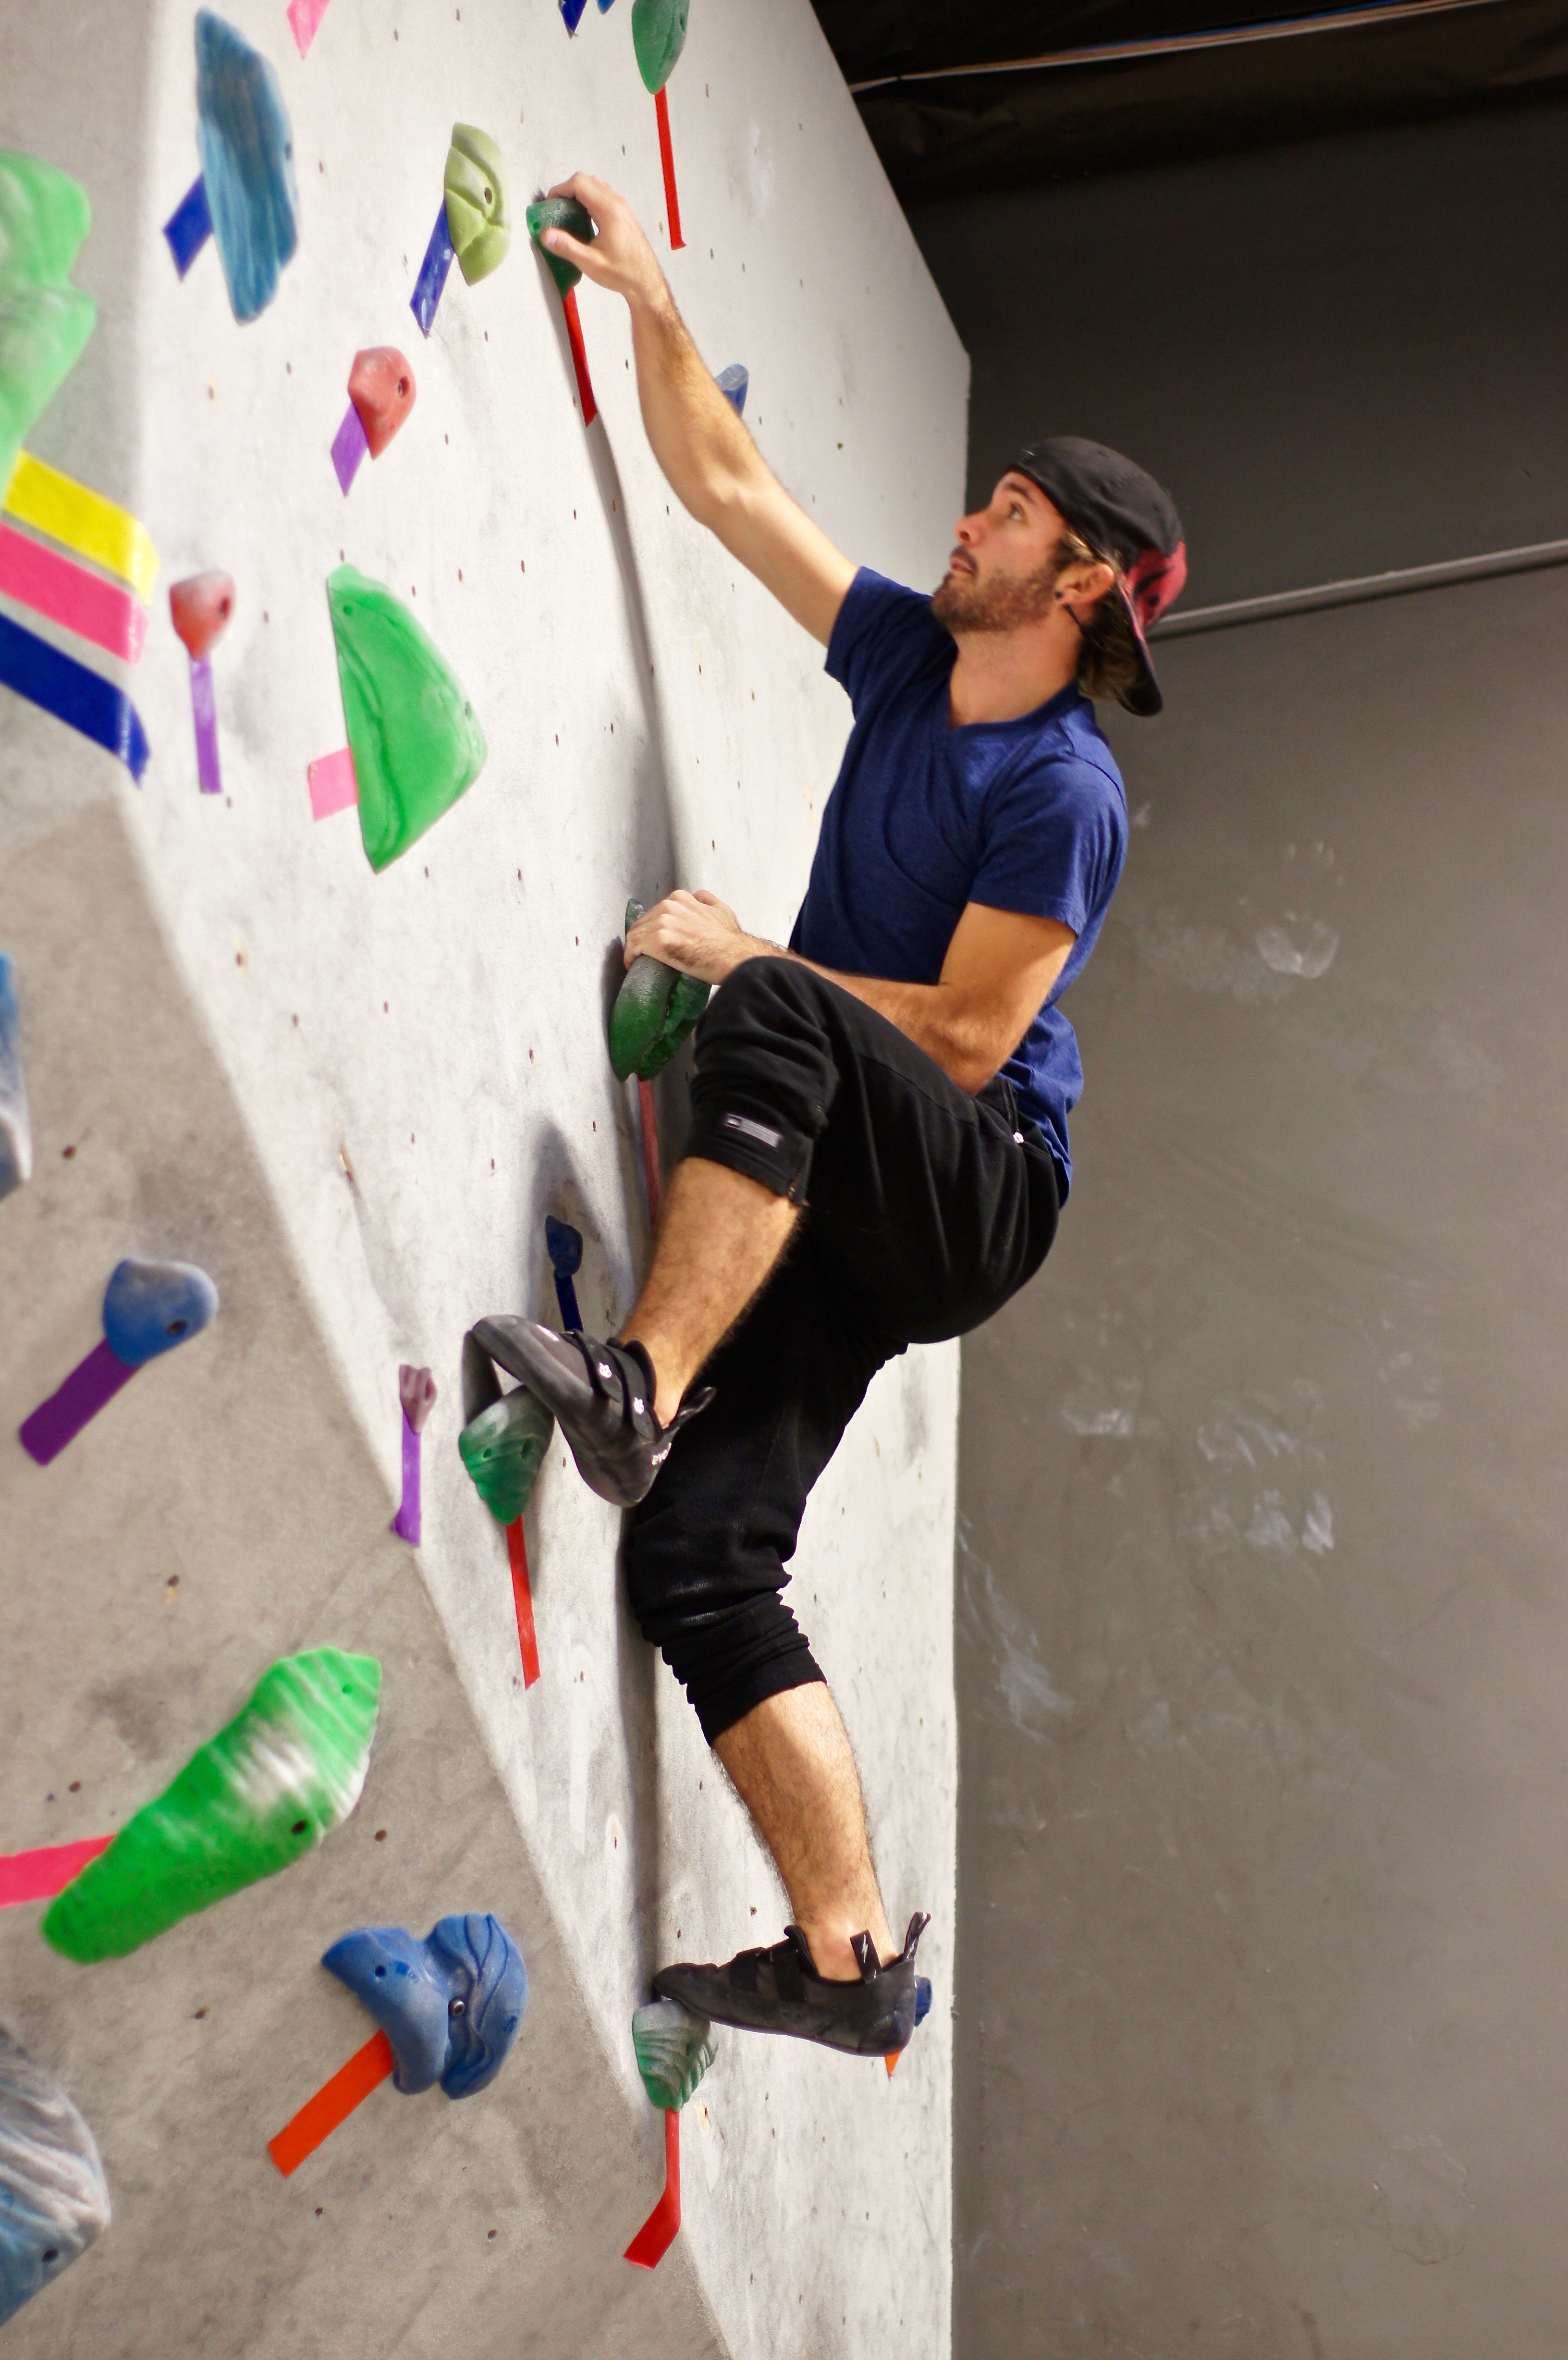
man, rock, sport, adventure, wall, male, recreation, young, high, climbing, rock climbing, climber, exercise, extreme, lifestyle, leisure, climb, activity, fun, sports, strong, risk, active, strength, bouldering, outdoor recreation, individual sports, sport climbing